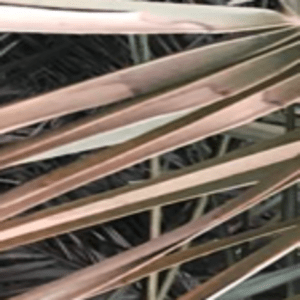
Label: Potassium Deficiency